List of Seraph of the End episodes

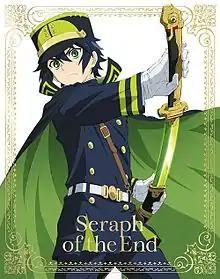
Cover of the first "Seraph of the End" home media release.

On December 12, 2014, it was announced the series would run in two split cours (quarters of the year). The first one aired in 2015 from April to June and the second one from October to December, with both cours having twelve episodes each. The second cour entitled . The series aired on Tokyo MX, MBS, TV Aichi, and BS11 at their respective time slots. NBCUniversal Entertainment Japan released the first cour in Blu-ray and DVD formats in Japan starting on June 24, 2015, across four volumes. A six minutes omake anime specials adapted from the omake featured in the original manga, included in each Blu-ray/DVD volume titled .